Unforgiven (2005)

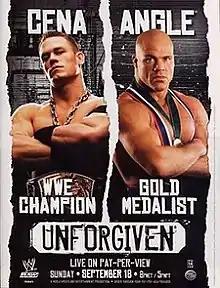
Promotional poster featuring John Cena and Kurt Angle

The 2005 Unforgiven was a professional wrestling pay-per-view (PPV) event produced by World Wrestling Entertainment (WWE). It was the eighth annual Unforgiven and took place on September 18, 2005, at the Ford Center in Oklahoma City, Oklahoma, held exclusively for wrestlers from the promotion's Raw brand division.